Sofia Trophy

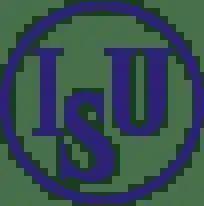

The Sofia Trophy is an international figure skating competition held in Sofia, Bulgaria. Medals may be awarded in men's singles and women's singles at the senior, junior, and novice levels.